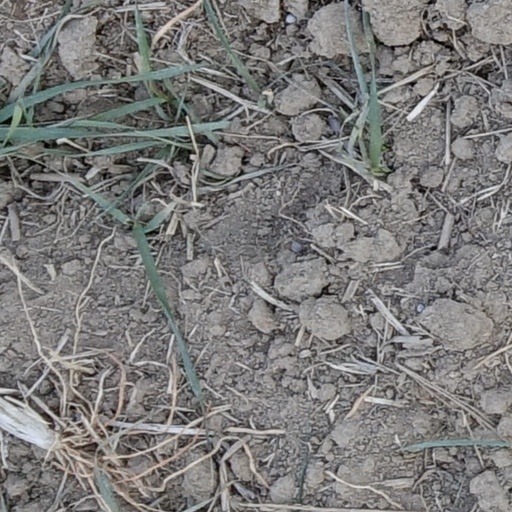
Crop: wheat